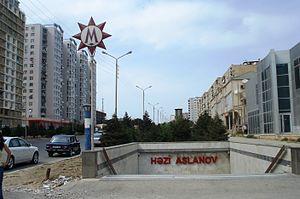
Həzi Aslanov est une station de métro Azerbaïdjanaise de la ligne 1 du métro de Bakou. Elle est située au croisement des rues Məhəmməd Hadi et Xudu Məmmədov, dans le quartier Ahmedly à l'extrémité sud-est de la ville de Bakou.
Les relations entre l'Azerbaïdjan et la France sont relativement anciennes, mais se développent significativement à partir du XXe siècle. Alors que l’Azerbaïdjan proclame son indépendance le 31 août 1991, la France est le deuxième pays à la reconnaître, le 31 décembre 1991. Moins d’un an plus tard, en 1992, l’hexagone y ouvre une ambassade à Bakou, la capitale. Depuis, les deux pays se rapprochent économiquement culturellement et politiquement. Le président azerbaïdjanais Ilham Aliyev choisit la France comme destination de sa première visite officielle à l’étranger en janvier 2004. Une visite qui sera suivie de nombreuses autres. La France est coprésidente du Groupe de Minsk de l’OSCE, pour une solution pacifique au conflit qui oppose l’Azerbaïdjan et l’Arménie, le conflit du Haut-Karabagh. Elle joue également un rôle majeur dans les collaborations entre l’Union européenne et l’Azerbaïdjan, ceci dans le cadre de la politique européenne de voisinage.